Track transition curve

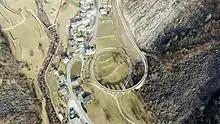
Brusio spiral viaduct and railway (Switzerland, built 1908), from above

The 'true spiral', whose curvature is exactly linear in arclength, requires more sophisticated mathematics (in particular, the ability to integrate its intrinsic equation) to compute than the proposals that were cited by Rankine. Several late-19th century civil engineers seem to have derived the equation for this curve independently (all unaware of the original characterization of the curve by Leonhard Euler in 1744). Charles Crandall gives credit to one Ellis Holbrook, in the Railroad Gazette, Dec. 3, 1880, for the first accurate description of the curve. Another early publication was "The Railway Transition Spiral" by Arthur N. Talbot, originally published in 1890. Some early 20th century authors call the curve "Glover's spiral" and attribute it to James Glover's 1900 publication.